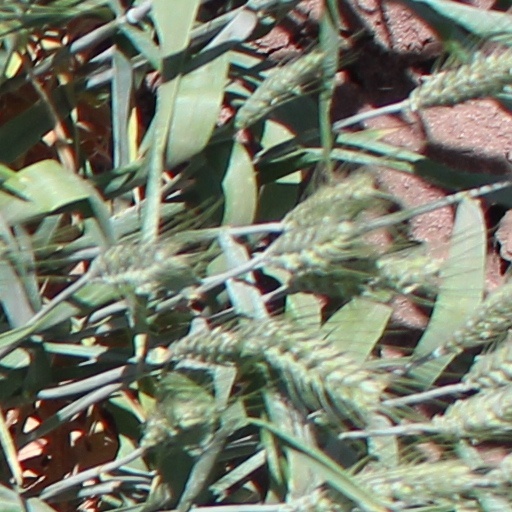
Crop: wheat